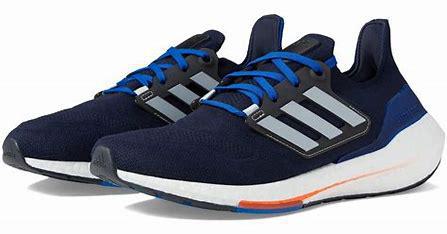
Brand: Adidas
Model: Ultraboost 22